Close air support

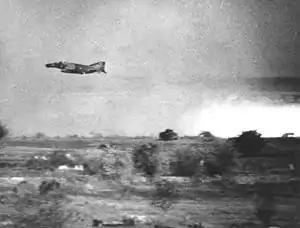
A USAF F-4 Phantom II providing close air support for American armored vehicles during the Vietnam War

The USAAF saw the greatest innovations in 1944 under General Elwood Quesada, commander of IX Tactical Air Command, supporting the First U.S. Army. He developed the "armored column cover", where on-call fighter-bombers maintained a high level of availability for important tank advances, allowing armor units to maintain a high tempo of exploitation even when they outran their artillery assets. He also used a modified antiaircraft radar to track friendly attack aircraft to redirect them as necessary, and experimented with assigning fighter pilots to tours as forward air controllers to familiarize them with the ground perspective. In July 1944, Quesada provided VHF aircraft radios to tank crews in Normandy. When the armored units broke out of the Normandy beachhead, tank commanders were able to communicate directly with overhead fighter-bombers. However, despite the innovation, Quesada focused his aircraft on CAS only for major offensives. Typically, both British and American attack aircraft were tasked primarily to interdiction, even though later analysis showed them to be twice as dangerous as CAS.